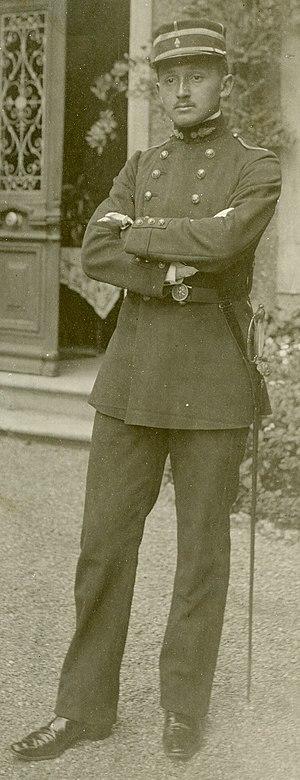
Photo de Léon Daum en polytechnicien
Léon Daum, né à Nancy le 21 mars 1887 et mort à Paris le 28 mai 1966, est un ingénieur des mines, entrepreneur et homme d'État français. Il a été membre de la Haute Autorité de la Communauté européenne du charbon et de l'acier de 1952 à 1959 et a également dirigé et administré de nombreuses sociétés métallurgiques.